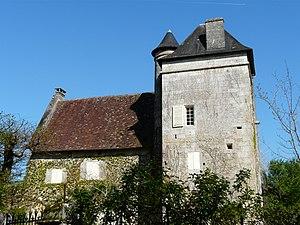
Le château de Pommier, Saint-Front-la-Rivière, Dordogne, France Object location45°
Le château de Pommier est implanté sur la commune de Saint-Front-la-Rivière, dans le département français de la Dordogne. Il est inscrit aux monuments historiques depuis le 4 décembre 1959.